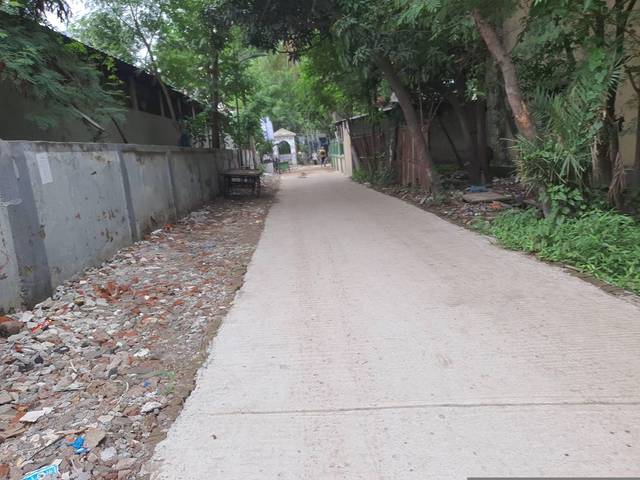
Region: Bangladesh
Coordinates: 23.733, 90.422